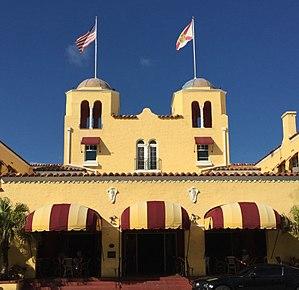
Le Colony Hotel and Cabaña Club est un hôtel américain situé à Delray Beach, en Floride. Ouvert en 1926, il est membre des Historic Hotels of America depuis 1999.
Delray Beach est une ville située dans le comté de Palm Beach en Floride. Selon le recensement de 2014, elle compte 65 055 habitants et s'étend sur 41,2 km². Elle est sise entre Fort Lauderdale au sud et Palm Beach au nord.